36th Hong Kong Film Awards

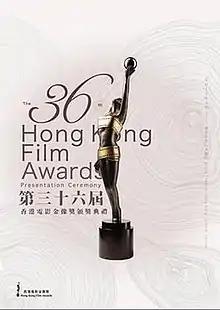
Poster

The 36th Hong Kong Film Awards presentation ceremony took place at Hong Kong Cultural Centre on 9 April 2017.